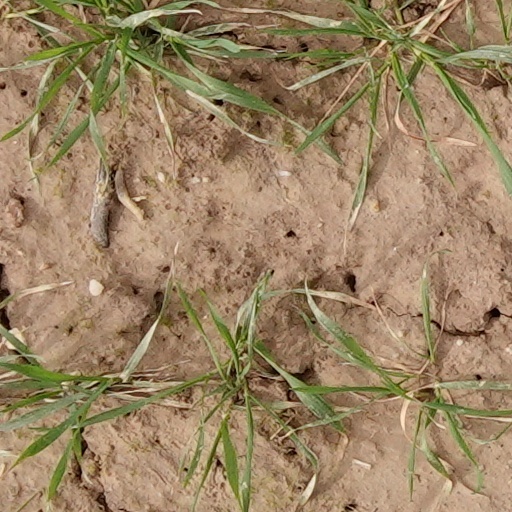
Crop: wheat